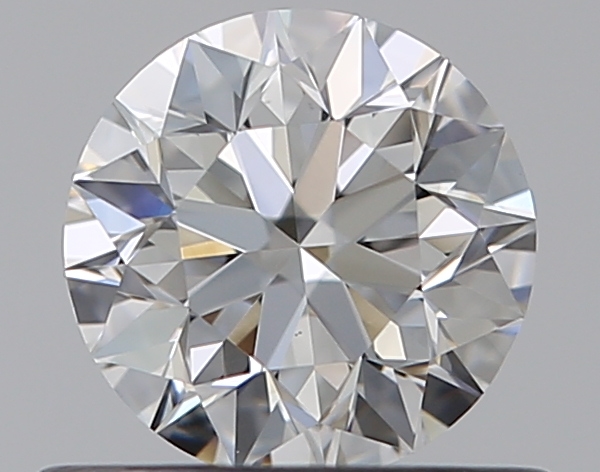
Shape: round
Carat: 0.5
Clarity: VS1
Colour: G
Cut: VG
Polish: EX
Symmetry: EX
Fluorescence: N
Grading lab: GIA
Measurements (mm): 4.96 x 4.98 x 3.2